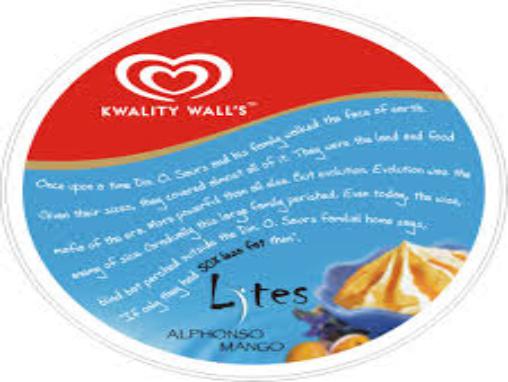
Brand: Kwality Wall's
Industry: Food